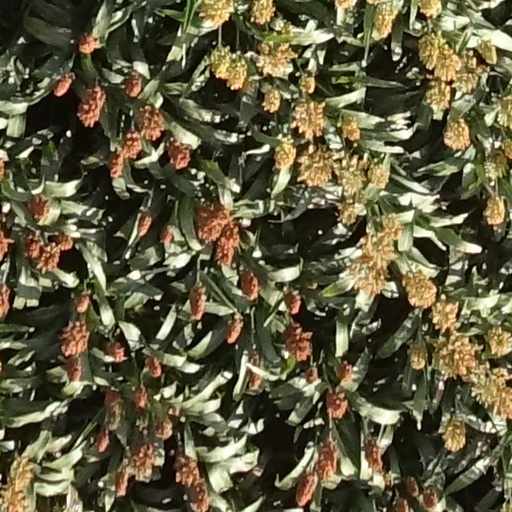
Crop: sorghum